2000s in fashion

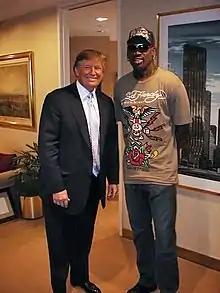
Dennis Rodman wearing an Ed Hardy shirt, and Donald Trump wearing a navy blue two button suit in 2009

In the late 2000s, 1950s and 1980s fashions became popular: Letterman jackets, black leather jackets like the Perfecto, windbreakers, dashiki or Hawaiian shirts, ski jackets, slim and straight leg jeans, wool topcoats, Ed Hardy T-shirts with low necklines, neon colors inspired by the rave scene, roll sleeve tartan flannel shirts worn with white T-shirts, cardigans and knitted V-neck sweaters.